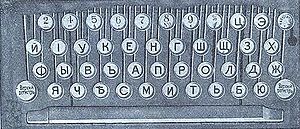
JIUKEN
JIUKEN tastaturlayont
JIUKEN er et gammelt russisk tastaturlayout til skrivemaskiner. Den russiske retskrivningsreform i 1917 fjernede flere bogstaver, heriblandt Ѣ og І, så JIUKEN blev forældet og erstattet med JCUKEN.